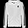
Label: Coat